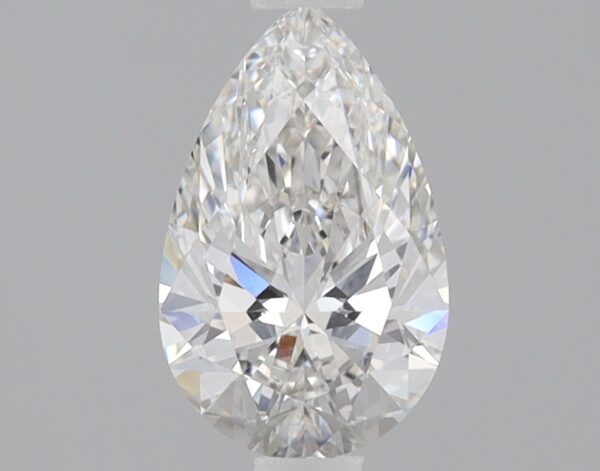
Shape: pear
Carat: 0.87
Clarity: VS1
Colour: F
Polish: EX
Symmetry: EX
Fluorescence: NONE
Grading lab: IGI
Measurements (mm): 8.71 x 5.41 x 3.26